Single Room Furnished

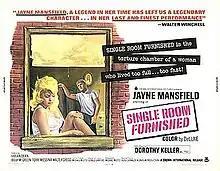

Single Room Furnished is a 1968 drama film featuring Jayne Mansfield in her final "filmed" starring role. The film is based on the stage play of the same title by Gerald Sanford, adapted by Matt Cimber, who also directed (credited on-screen as "Matteo Ottaviano"). The screenplay is by Michael Musto.